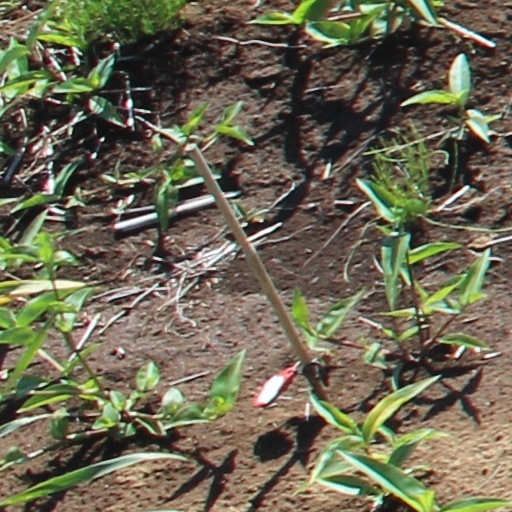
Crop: wheat